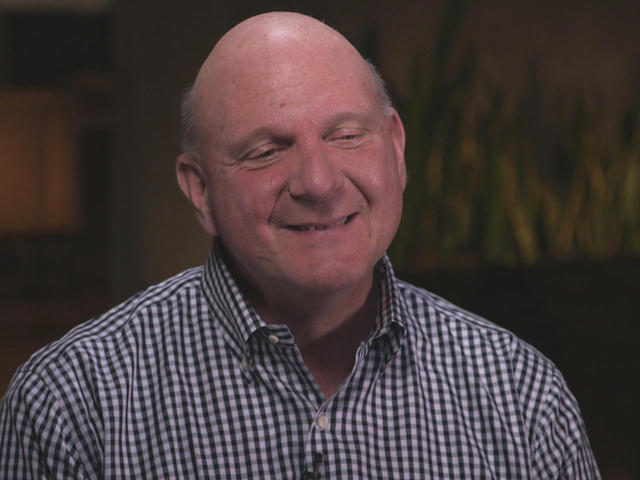
Gender: men